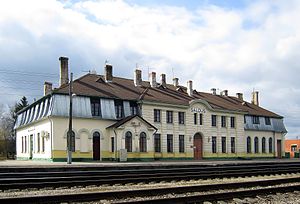
Saldus pagasts
Saldus Station
Saldus pagasts er en territorial enhed i Saldus novads i Letland. Pagasten havde 1.718 indbyggere i 2010 og omfatter et areal på 42,08 kvadratkilometer. Hovedbyen i pagasten er Druva.